Russian Women's Fascist Movement

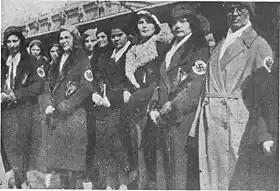
Member RGFD meet at the Harbin railway station Anastasy Vonsyatsky on April 26, 1934.

Russian Women's Fascist Movement ("Rossiiskoye Zhenskoye Fashistskoye Dvizheniye") was the women's wing of the All-Russian Fascist Party, which existed in Manchuria in the 1930s and 1940s. It was established in Harbin to unite women in Russia who "believe in God and desire a loving home and respectable work". Ideologically, the Russian Women's Fascist Movement (RGFD) adheres to Russian fascism, following the main slogan of Russian fascists "God, Nation, Labor". They supported the Russia of National Labor, which was built on a corporate system of Russian fascism in which a woman would achieve her "rightful place" in the law as the bearer of the idea of beauty and as the keeper of the home.